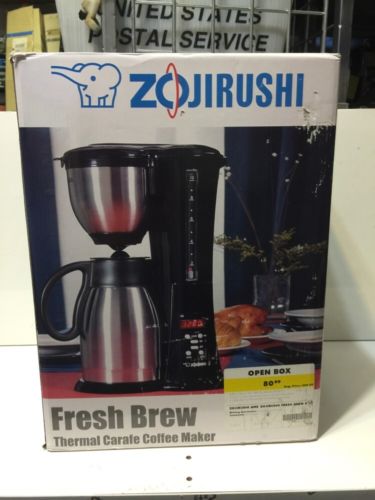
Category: coffee maker